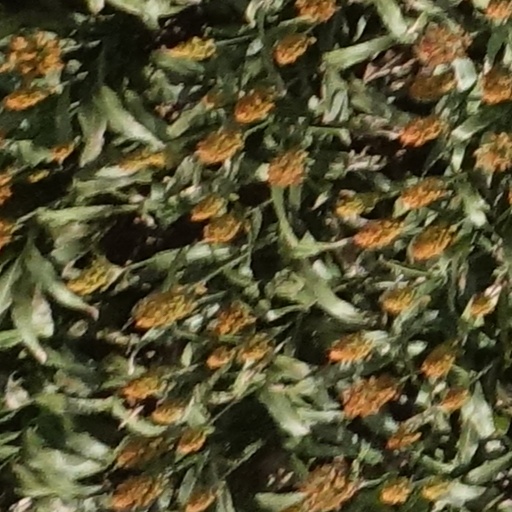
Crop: sorghum